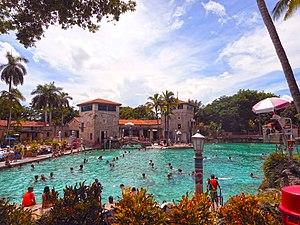
La piscine Vénitienne est une piscine publique située à Coral Gables en Floride aux États-Unis. Créée en 1924 sous l’impulsion du fondateur de la ville George Merrick, elle est taillée dans un bloc de corail. Elle tire son nom de son style architectural résolument vénitien, avec des bâtiments méditerranéens, une cascade et un petit pont vénitien. La Venetian pool est listée au Registre national des lieux historiques.